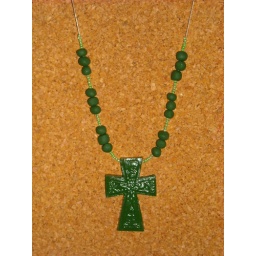
Polymer clay cross necklace with polymer spacers and glass spacers. Hand made by CDowdledesigns.